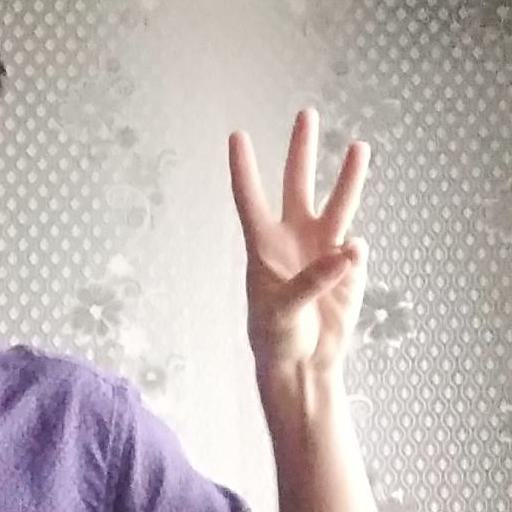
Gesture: three